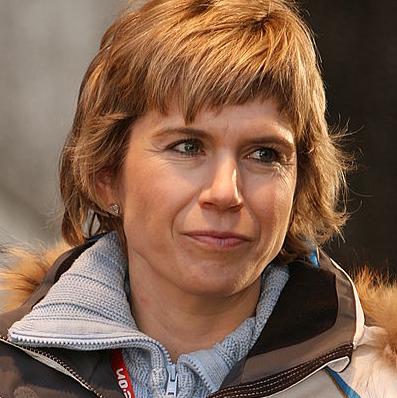
Age: 33